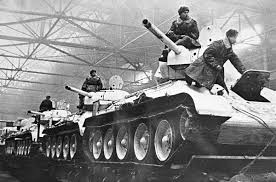
Label: 2S19_MSTA